Steel Butterfly

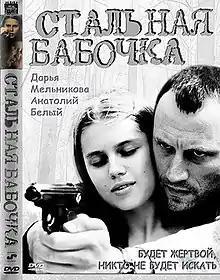
DVD cover

Steel Butterfly is a 2012 Russian crime film directed by Renat Davletyarov. Runaway street children led by Chuma rob various people in order to survive. Suddenly they are caught by the police and now Chuma is forced to become the bait for a serial killer.